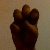
The image shows a hand gesture representing the letter 'E' in Indian Sign Language.